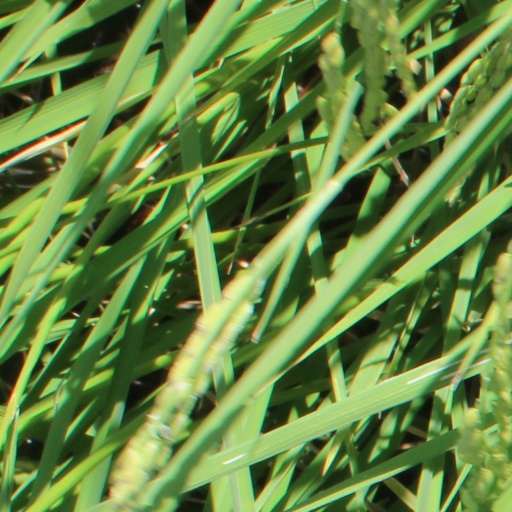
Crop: rice